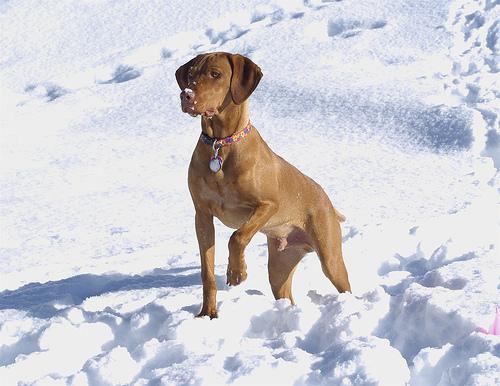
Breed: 210-n000048-vizsla